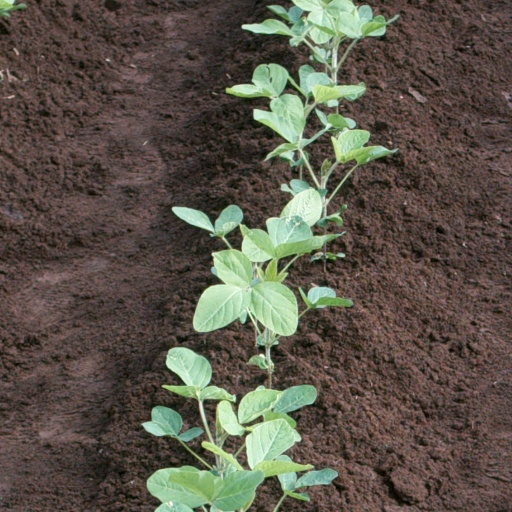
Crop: soybean